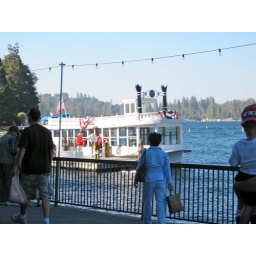
a cute water ferry in lake arrowhead